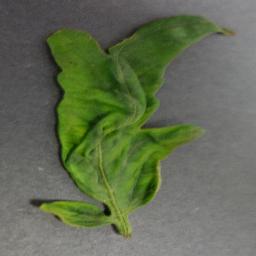
Label: Tomato___Tomato_Yellow_Leaf_Curl_Virus